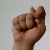
The image shows a hand gesture representing the letter 'T' in Indian Sign Language.